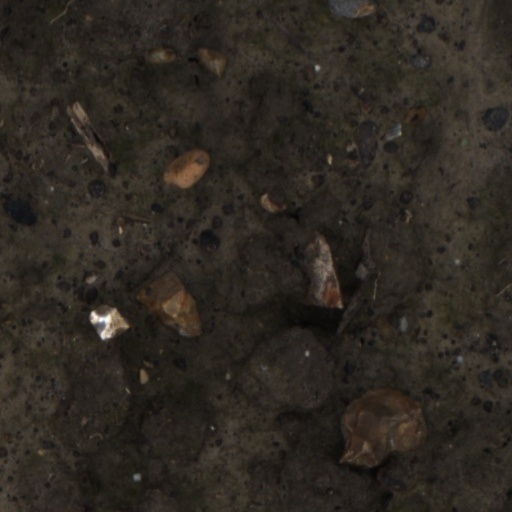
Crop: wheat